Dwight Yorke

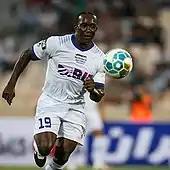
Yorke in 2015

Yorke grew up as a Tottenham Hotspur fan and his first jersey was a white Tottenham Hotspur shirt.